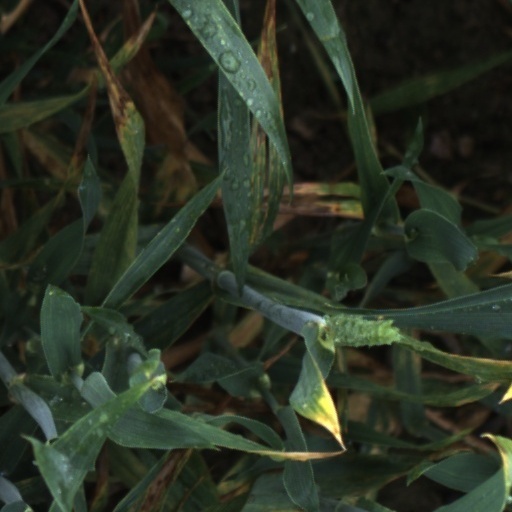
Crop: wheat